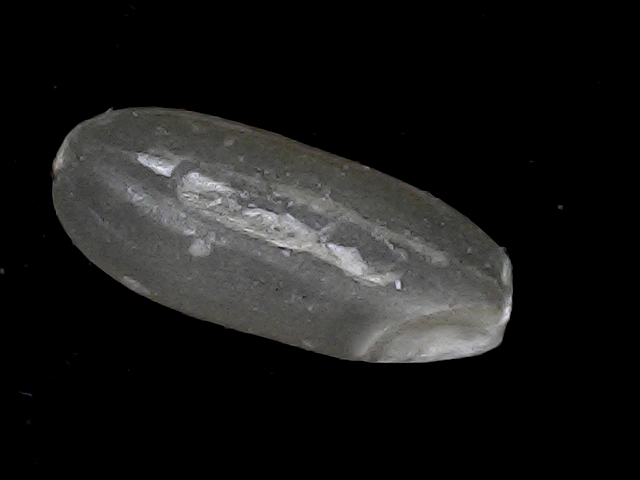
Rice variety: BR22